Tanzania Wildlife Research Institute

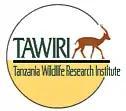
Logo of Tanzania Wildlife Research Institute

The Tanzania Wildlife Research Institute ("TAWIRI") is a state-run body which organizes wildlife research in Tanzania. The Institute is under the Ministry of Natural Resources and Tourism.